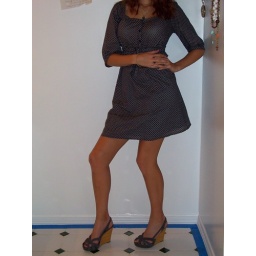
part of the cut off collage, taken in my bathroom for the reflection of the white walls